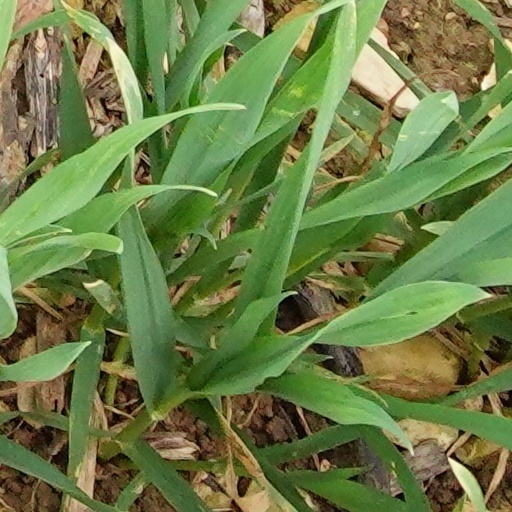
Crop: wheat